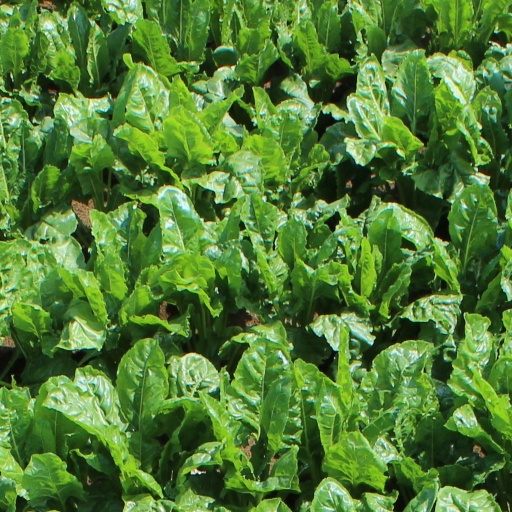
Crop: sugar beet